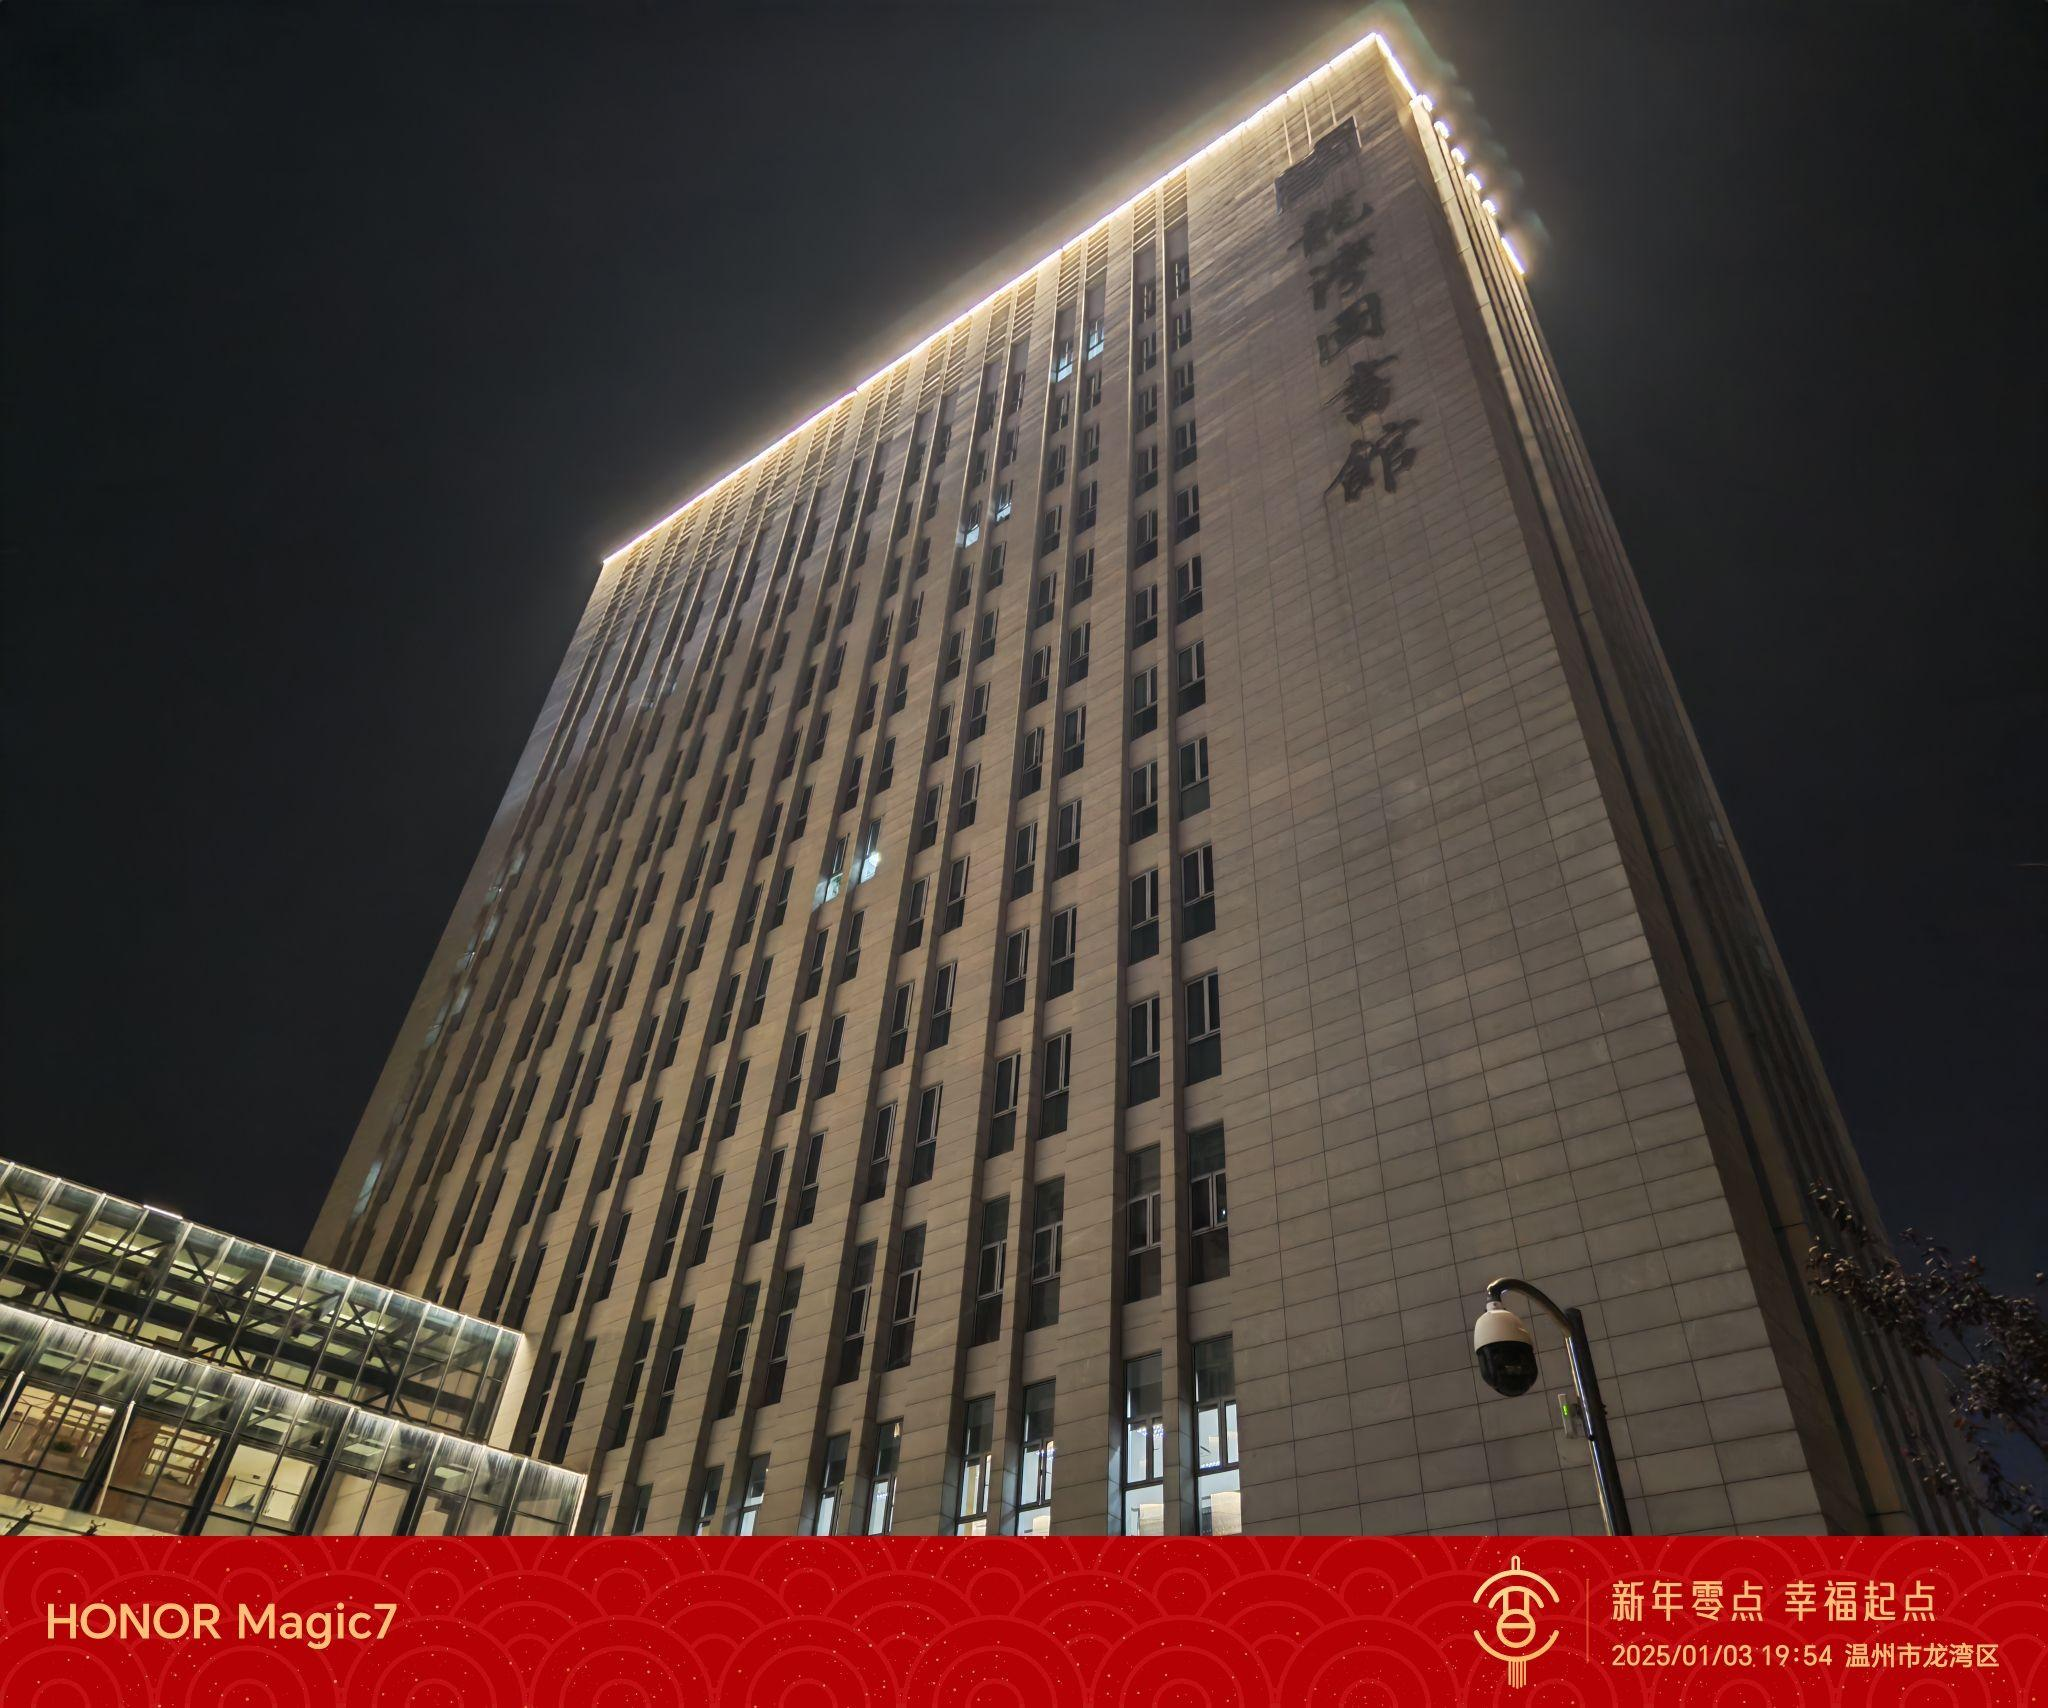
地标名称：龙湾图书馆
所在城市：温州市·龙湾区